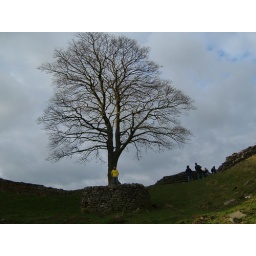
Me standing below robin Hoods tree - that ickle yelllow blob!